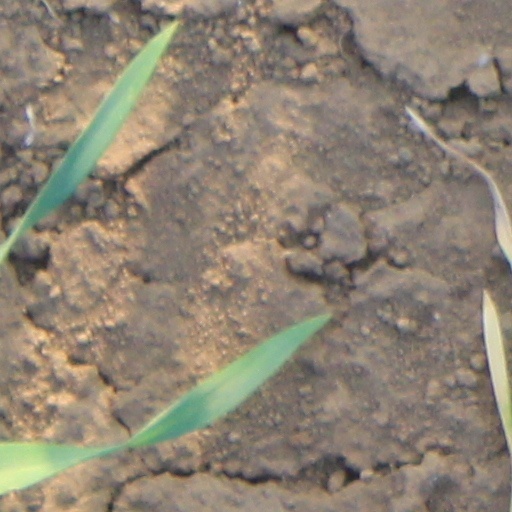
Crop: wheat